Global Energy and Water Exchanges

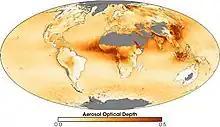
Aerosol map from 2006 showing increased aerosols, likely fires, in developing countries

One of the biggest impacts of the Aerosol analysis has been the demonstration of the fairly large impact of anthropogenic aerosols, smoke patterns, even daily ripples of aerosols can be observed off the coasts of some developing nations and extend hundreds of miles over surrounding oceans. Some have questioned whether this aerosol pollution is partly to blame for long-term drought in places like the African Sahel.